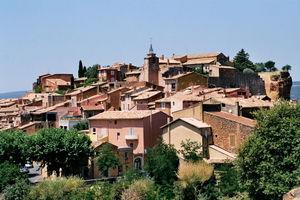
Roussillon dans le Vaucluse
La Blessure suivi de Le Temps qui vient sont des récits autobiographiques de l'écrivain et journaliste Jean Daniel qui font partie du cycle autobiographique qui comprend aussi Le refuge et la source, Le Temps qui reste, Avec le temps et Soleils d'hiver.